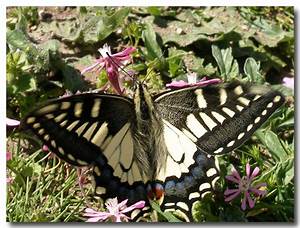
Label: butterfly